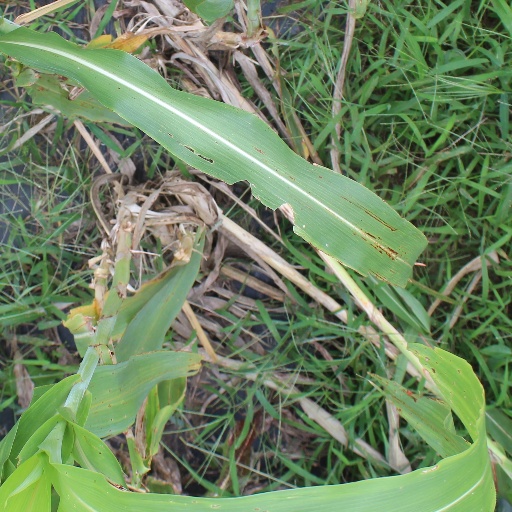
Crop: sorghum